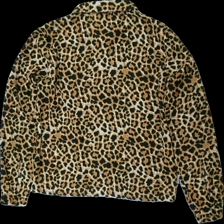
View: back
Type: Blouse
Category: Ladies
Brand: Na-Kd
Colors: Beige, Brown, Black
Material: 100% polyester
Pattern: Animal print
Cut: Regular
Size: 36
Season: All
Damage location: top center
Damage 2 location: top right
Damage 3 location: middle center
Price range: <50
Recommended usage: Export
Description: leopardmönstrad blus med flera dragna trådar
Comment: dragna trådar